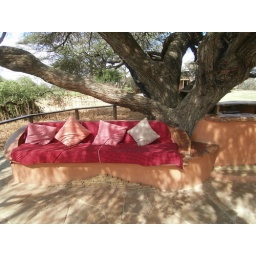
bar and couch overlooking the watering hole just behind Tawi Lodge. Yes, it's built around a huge Acacia tree.